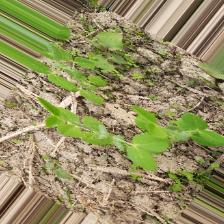
Label: Normal